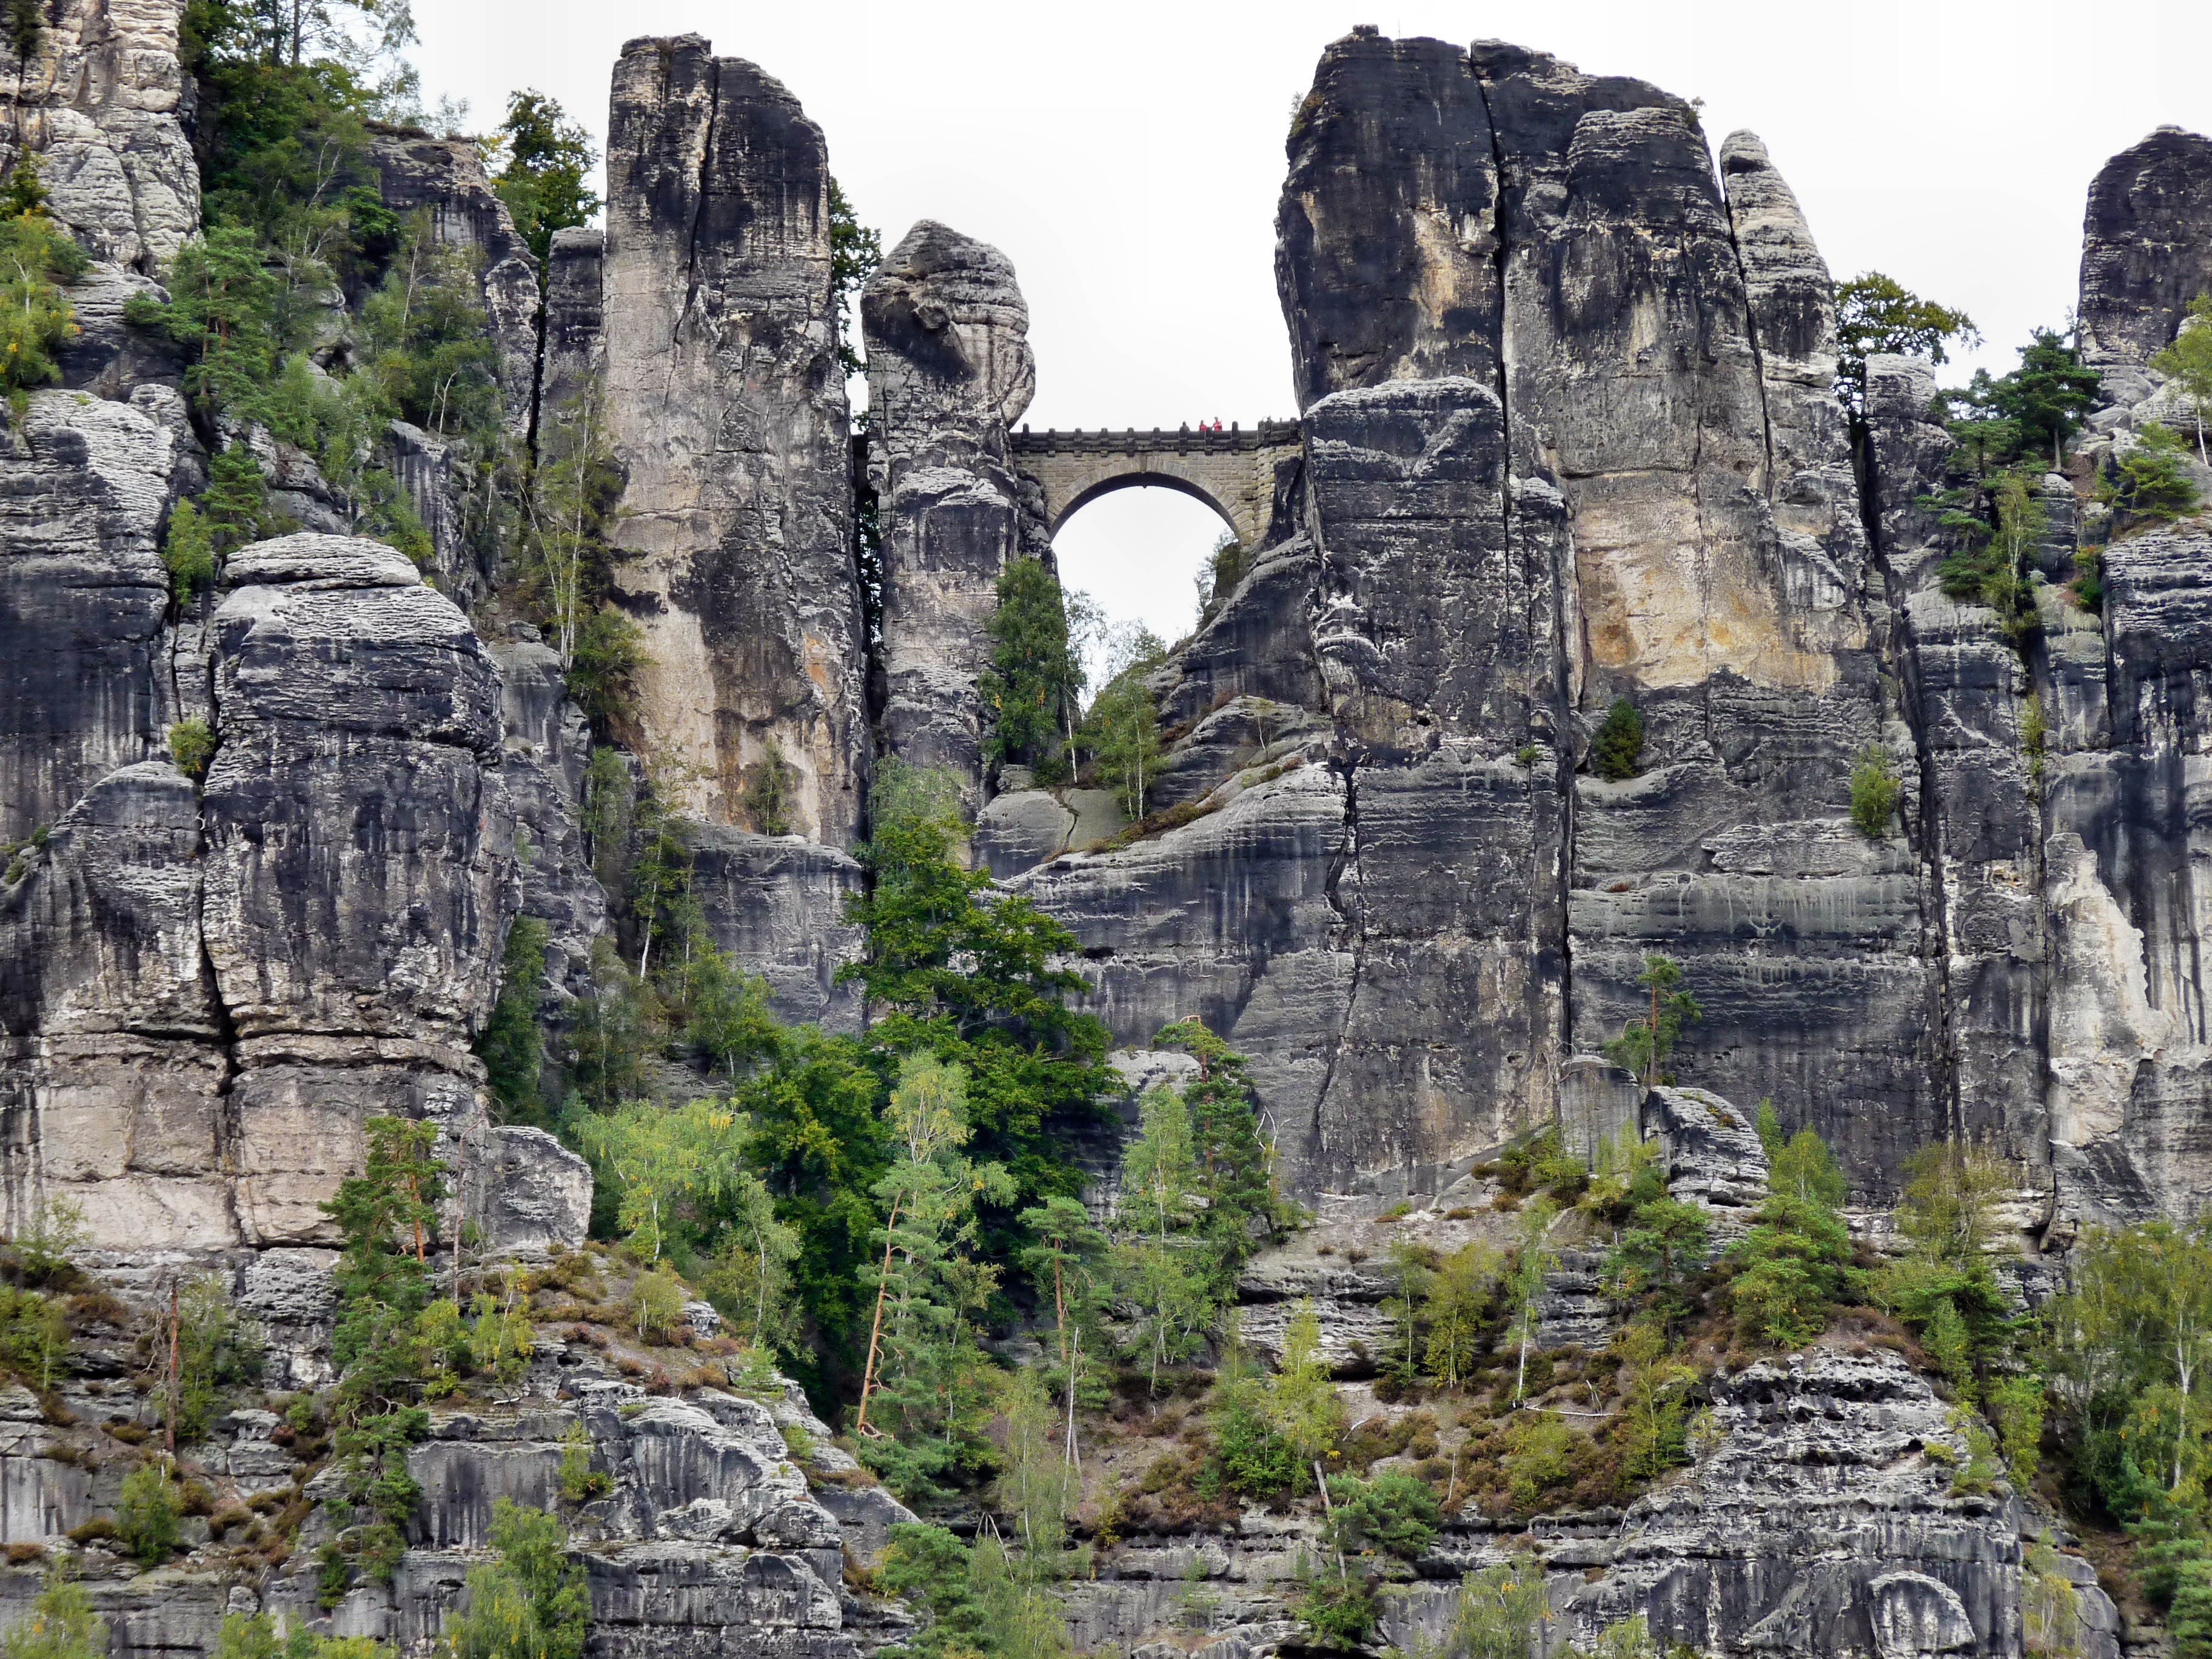
rock, bridge, building, formation, cliff, landmark, tourism, terrain, place of worship, climb, geology, ruins, badlands, monastery, tours, archaeological site, unesco world heritage site, historic site, ancient history, bastion area, bastion views